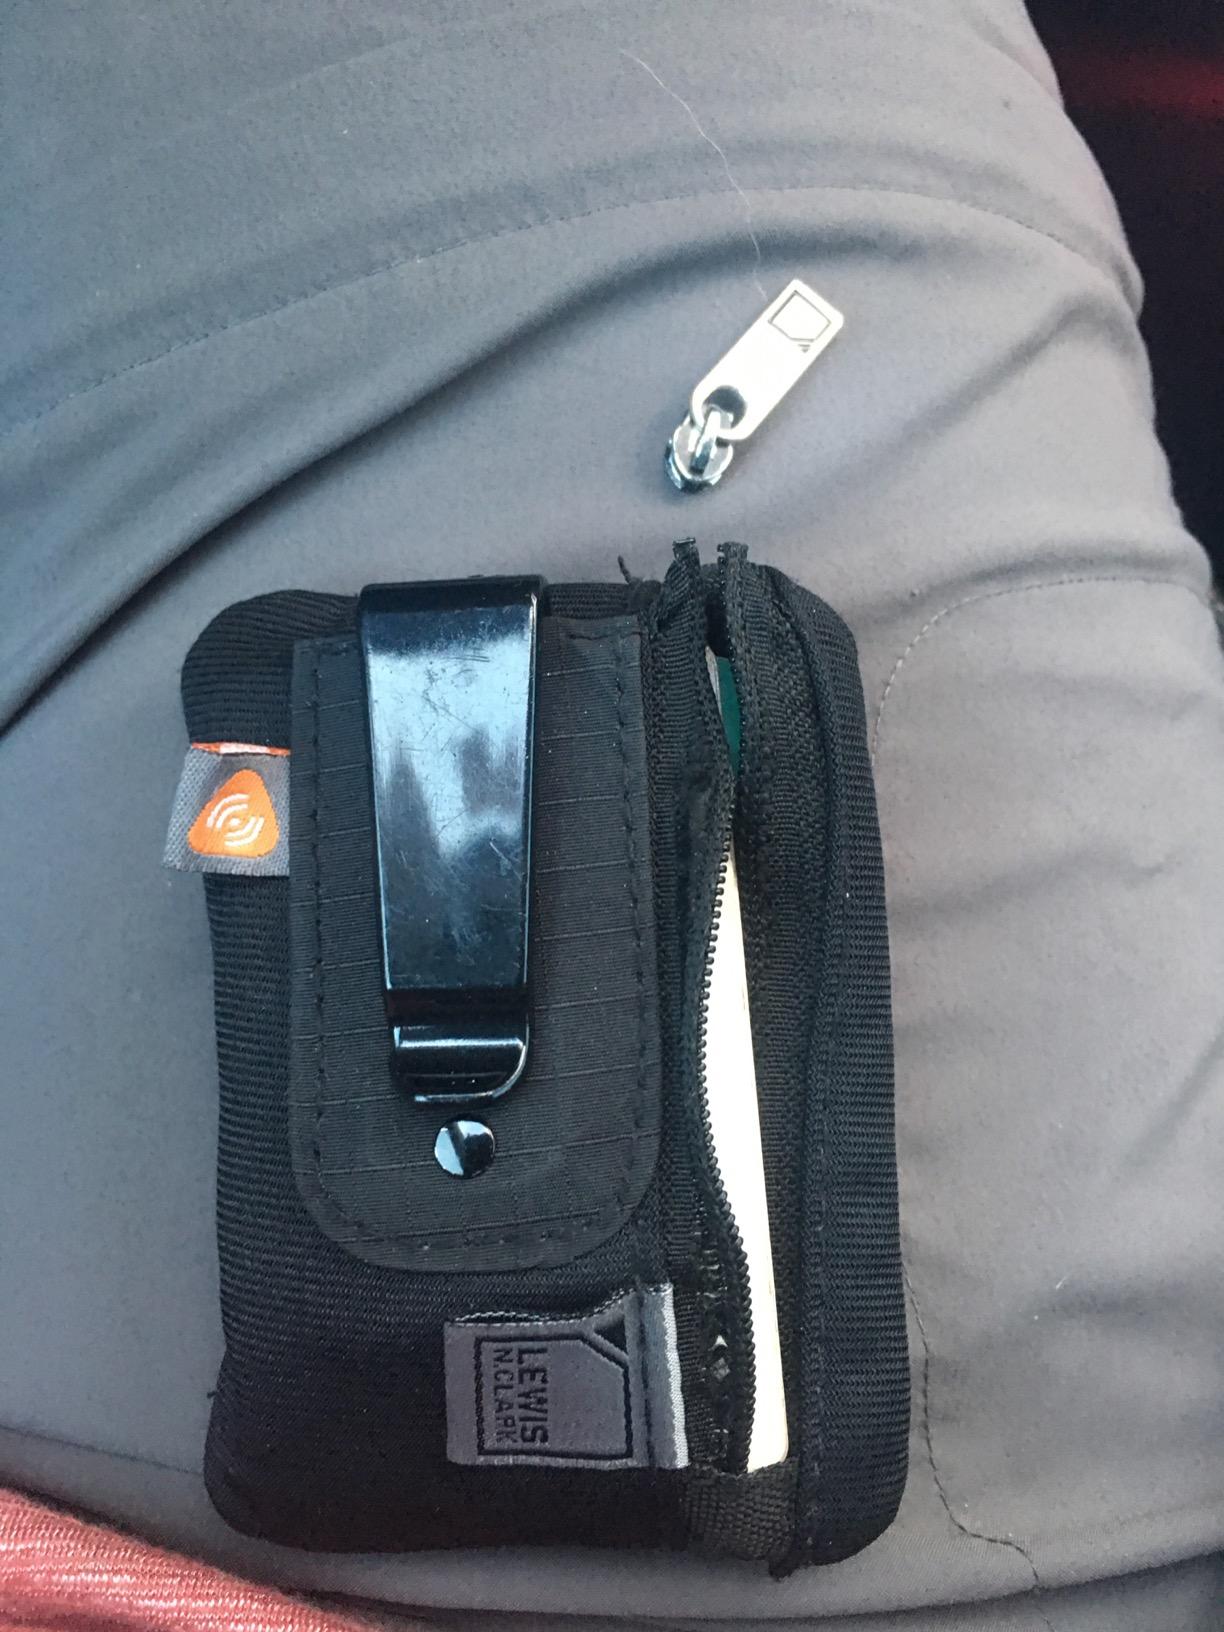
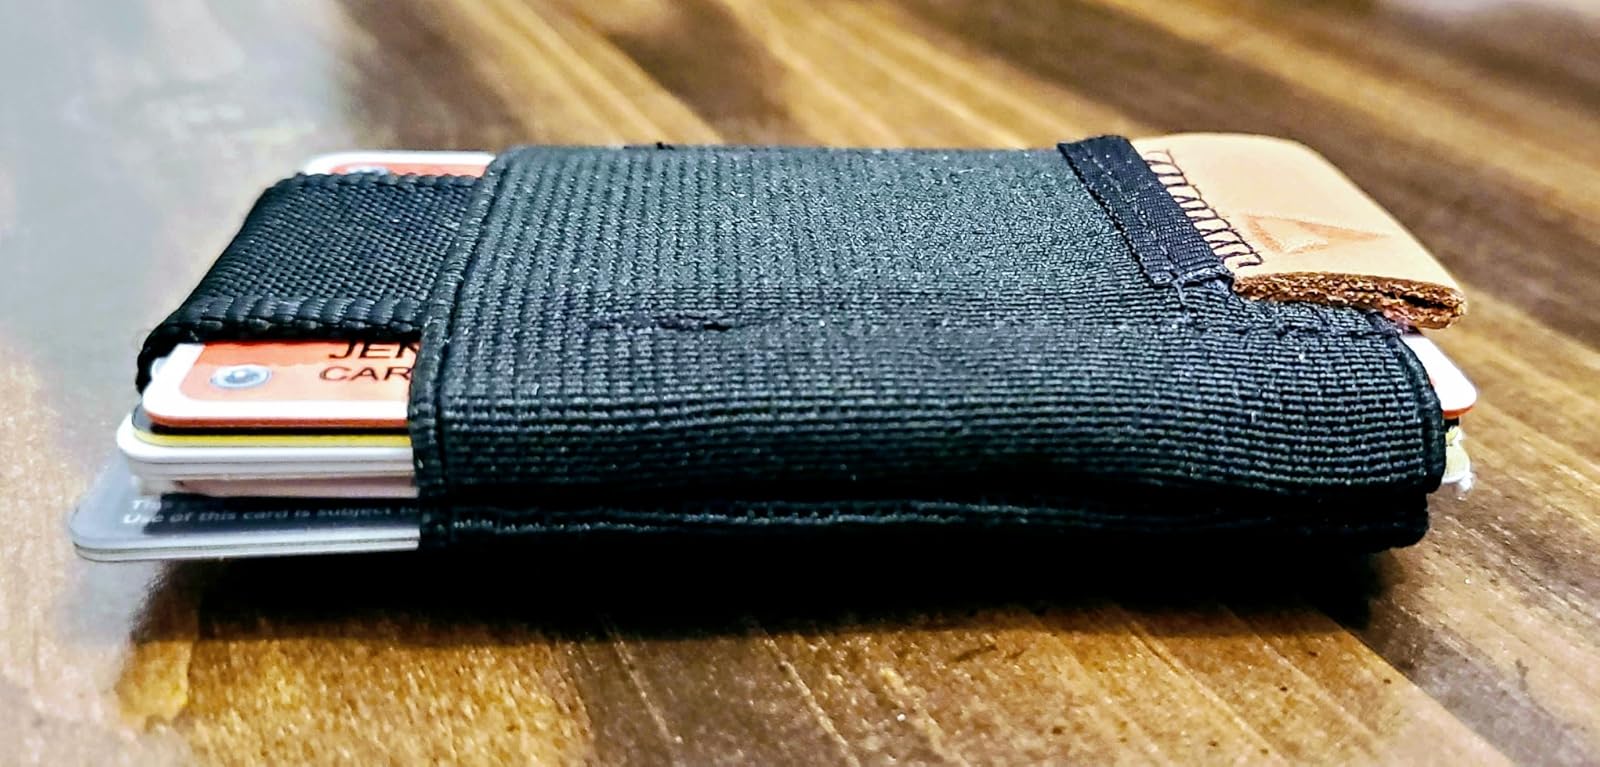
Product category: accessories_wallet
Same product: no